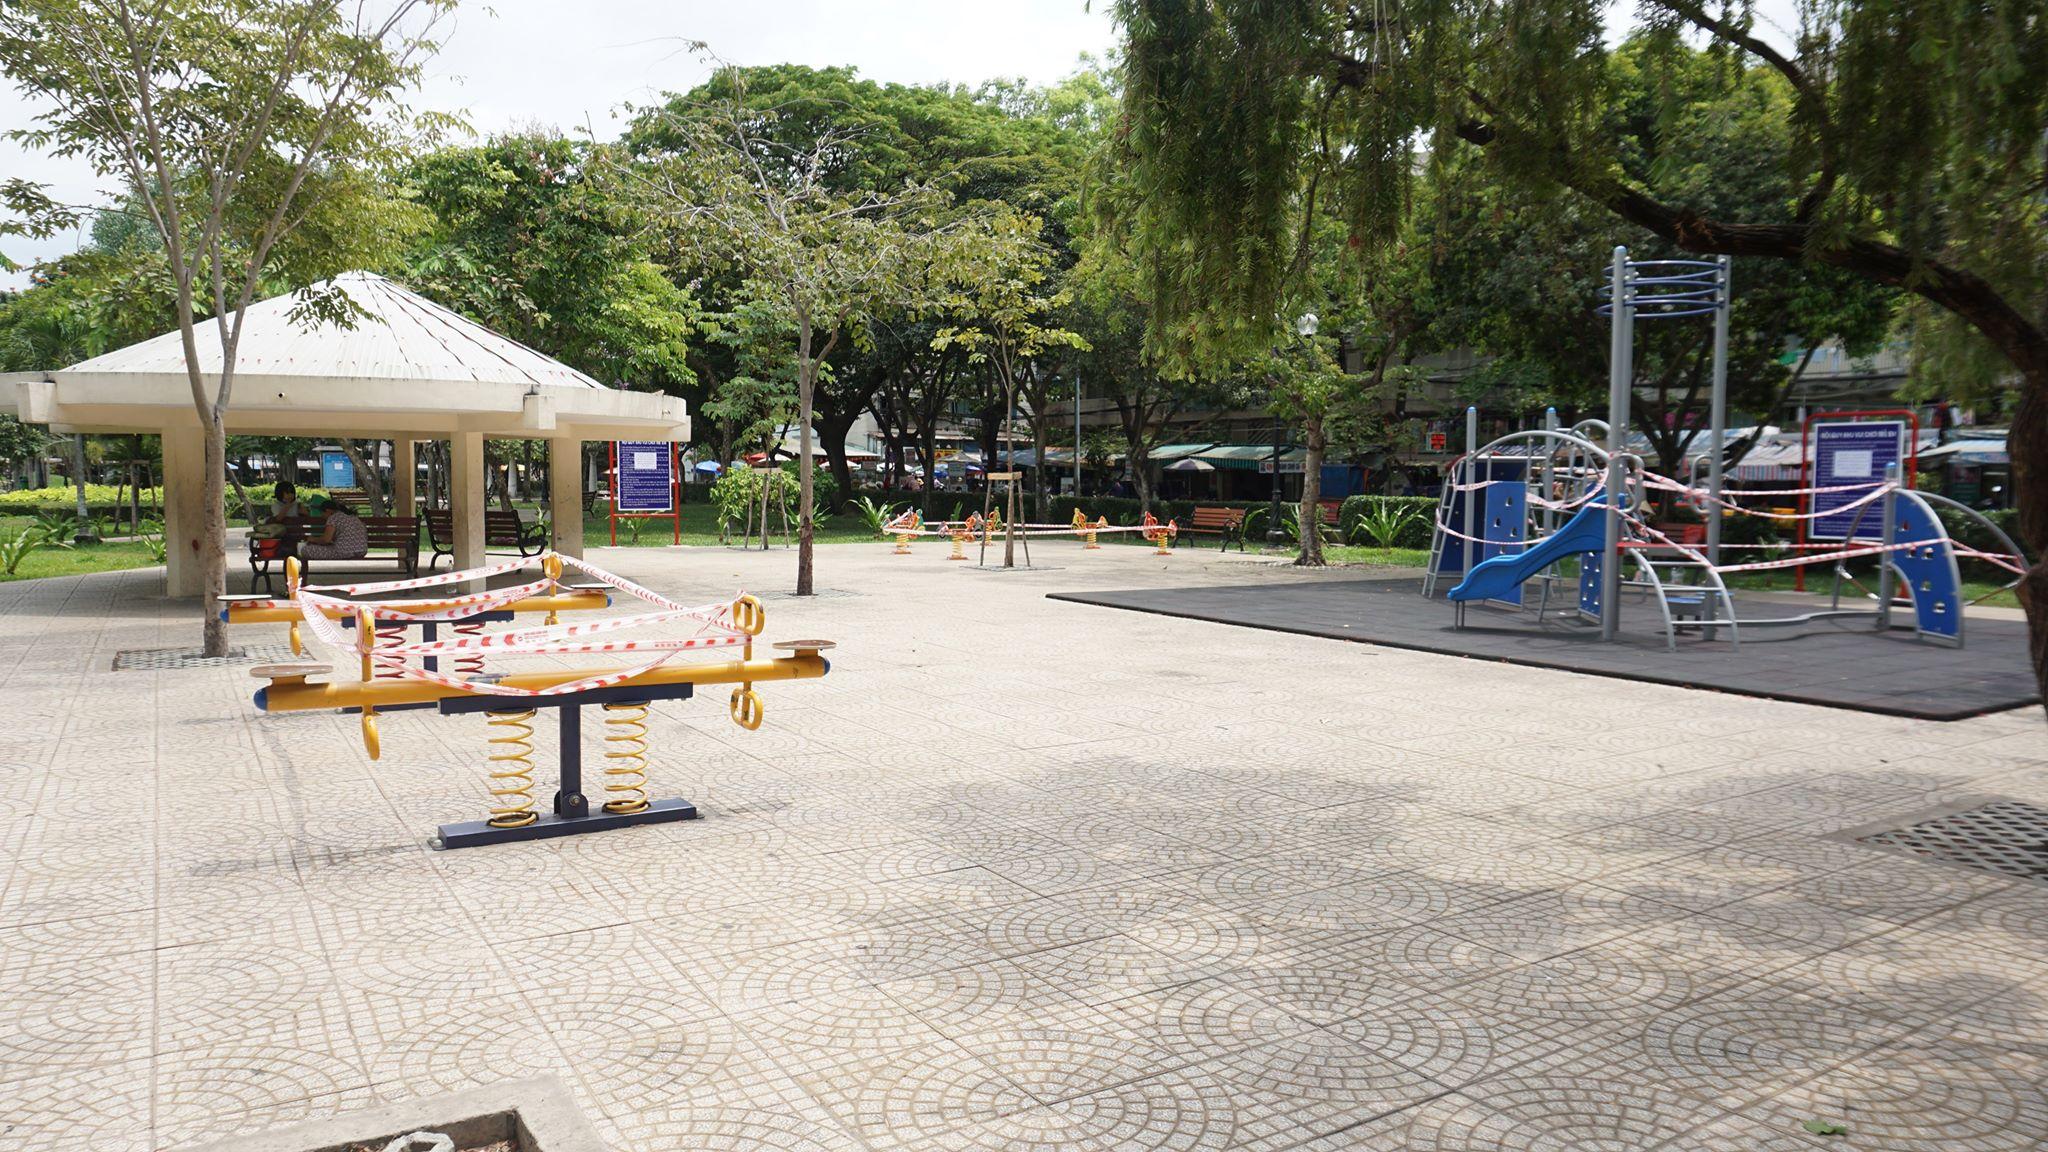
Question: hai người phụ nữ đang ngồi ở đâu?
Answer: ở ghế đá chỗ căn nhà